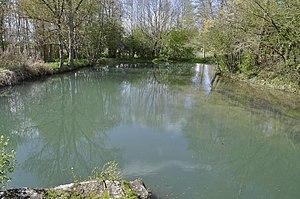
Confluence de la Bèze et de l'Alban à Drambon (Côte d'Or).
Drambon est une commune française située dans le canton d'Auxonne du département de la Côte-d'Or en région Bourgogne-Franche-Comté.
La Bèze est une rivière française située dans le département de la Côte-d'Or, en Bourgogne-Franche-Comté. C'est un affluent de la Saône en rive droite et donc un sous-affluent du Rhône.